Take Off Your Clothes and Live!

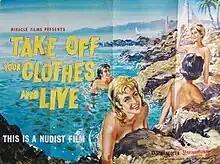
Theatrical release poster

Take Off Your Clothes and Live! is a 1963 British naturist film directed and written by Arnold Louis Miller. It was partly shot in the south of France.